Monopoly (game)

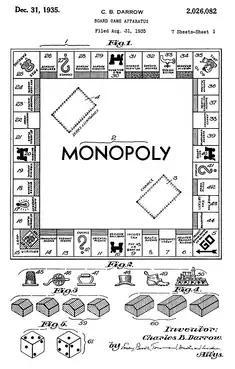
The original 1935 "Monopoly" board patent

The "Monopoly" game board consists of forty spaces containing twenty-eight properties—twenty-two streets (grouped into eight distinct color groups), four railroads, and two utilities—three Chance spaces, three Community Chest spaces, a Luxury Tax space, an Income Tax space, and the four corner squares: GO, (In) Jail/Just Visiting, Free Parking, and Go to Jail.